1964 Monson Motor Lodge protests

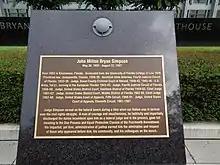
John Milton Bryan Simpson plaque; following his death in 1987, he had a Jacksonville Courthouse named after him

Brock sold the Monson in 1998. The motel and pool were demolished in March 2003 following five years of protests, although not before its early modern foundations had been excavated. Those who disagreed with the proposed demolition argued that it would eliminate one of the nation's important landmarks of the civil rights movement. Author David Nolan told WJCT that "people would claim the motel had no historic significance, even though a large civil rights protest occurred there". The owner, a local property developer, wanted to build a new corporate hotel, while opponents believed it would be a useful target for drawing more black tourists to Florida, something the state was attempting to do. A city planner, on the other hand, commented "the Monson is not the only historical site [in St. Augustine]...This one just happens to have Martin Luther King involved". The Hilton Bayfront Hotel was built on the site, although the steps of the Monson—where Brock and King had their "quiet chat"—have been preserved with a plaque to commemorate King's activism in the city. Brock, interviewed in 1999, stated that "I don't feel sorry for any of that stuff. I have nothing to be ashamed of", as he was obeying the law of the time.